Ligne de Sceaux

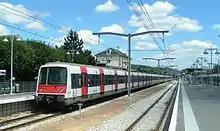
MI 79 set at Saint-Rémy-lès-Chevreuse. The overhead line and the track are new.

Newly electrified, the line was served by Z 23000 (popularly known as Z) railcars for fifty years. MS 61 sets, which later circulated on the RER A, also first operated on the line in 1967 and some MS 61 sets known as series A ran on the line until 1983. The last Z 23000s were withdrawn from service in 1987, not without having been of great help during the winters of 1985 and 1986, when the new MI 79 sets suffered many breakdowns due to snow.